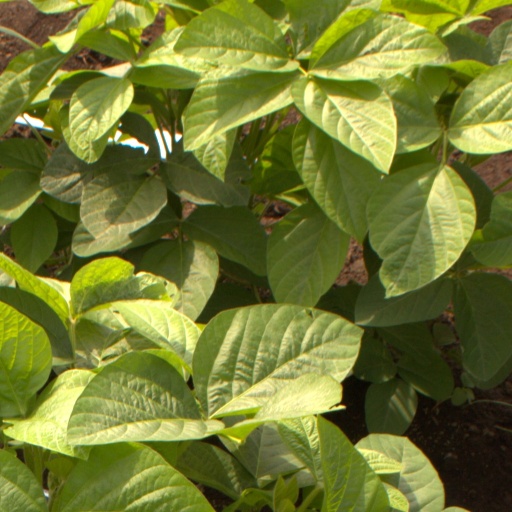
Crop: soybean